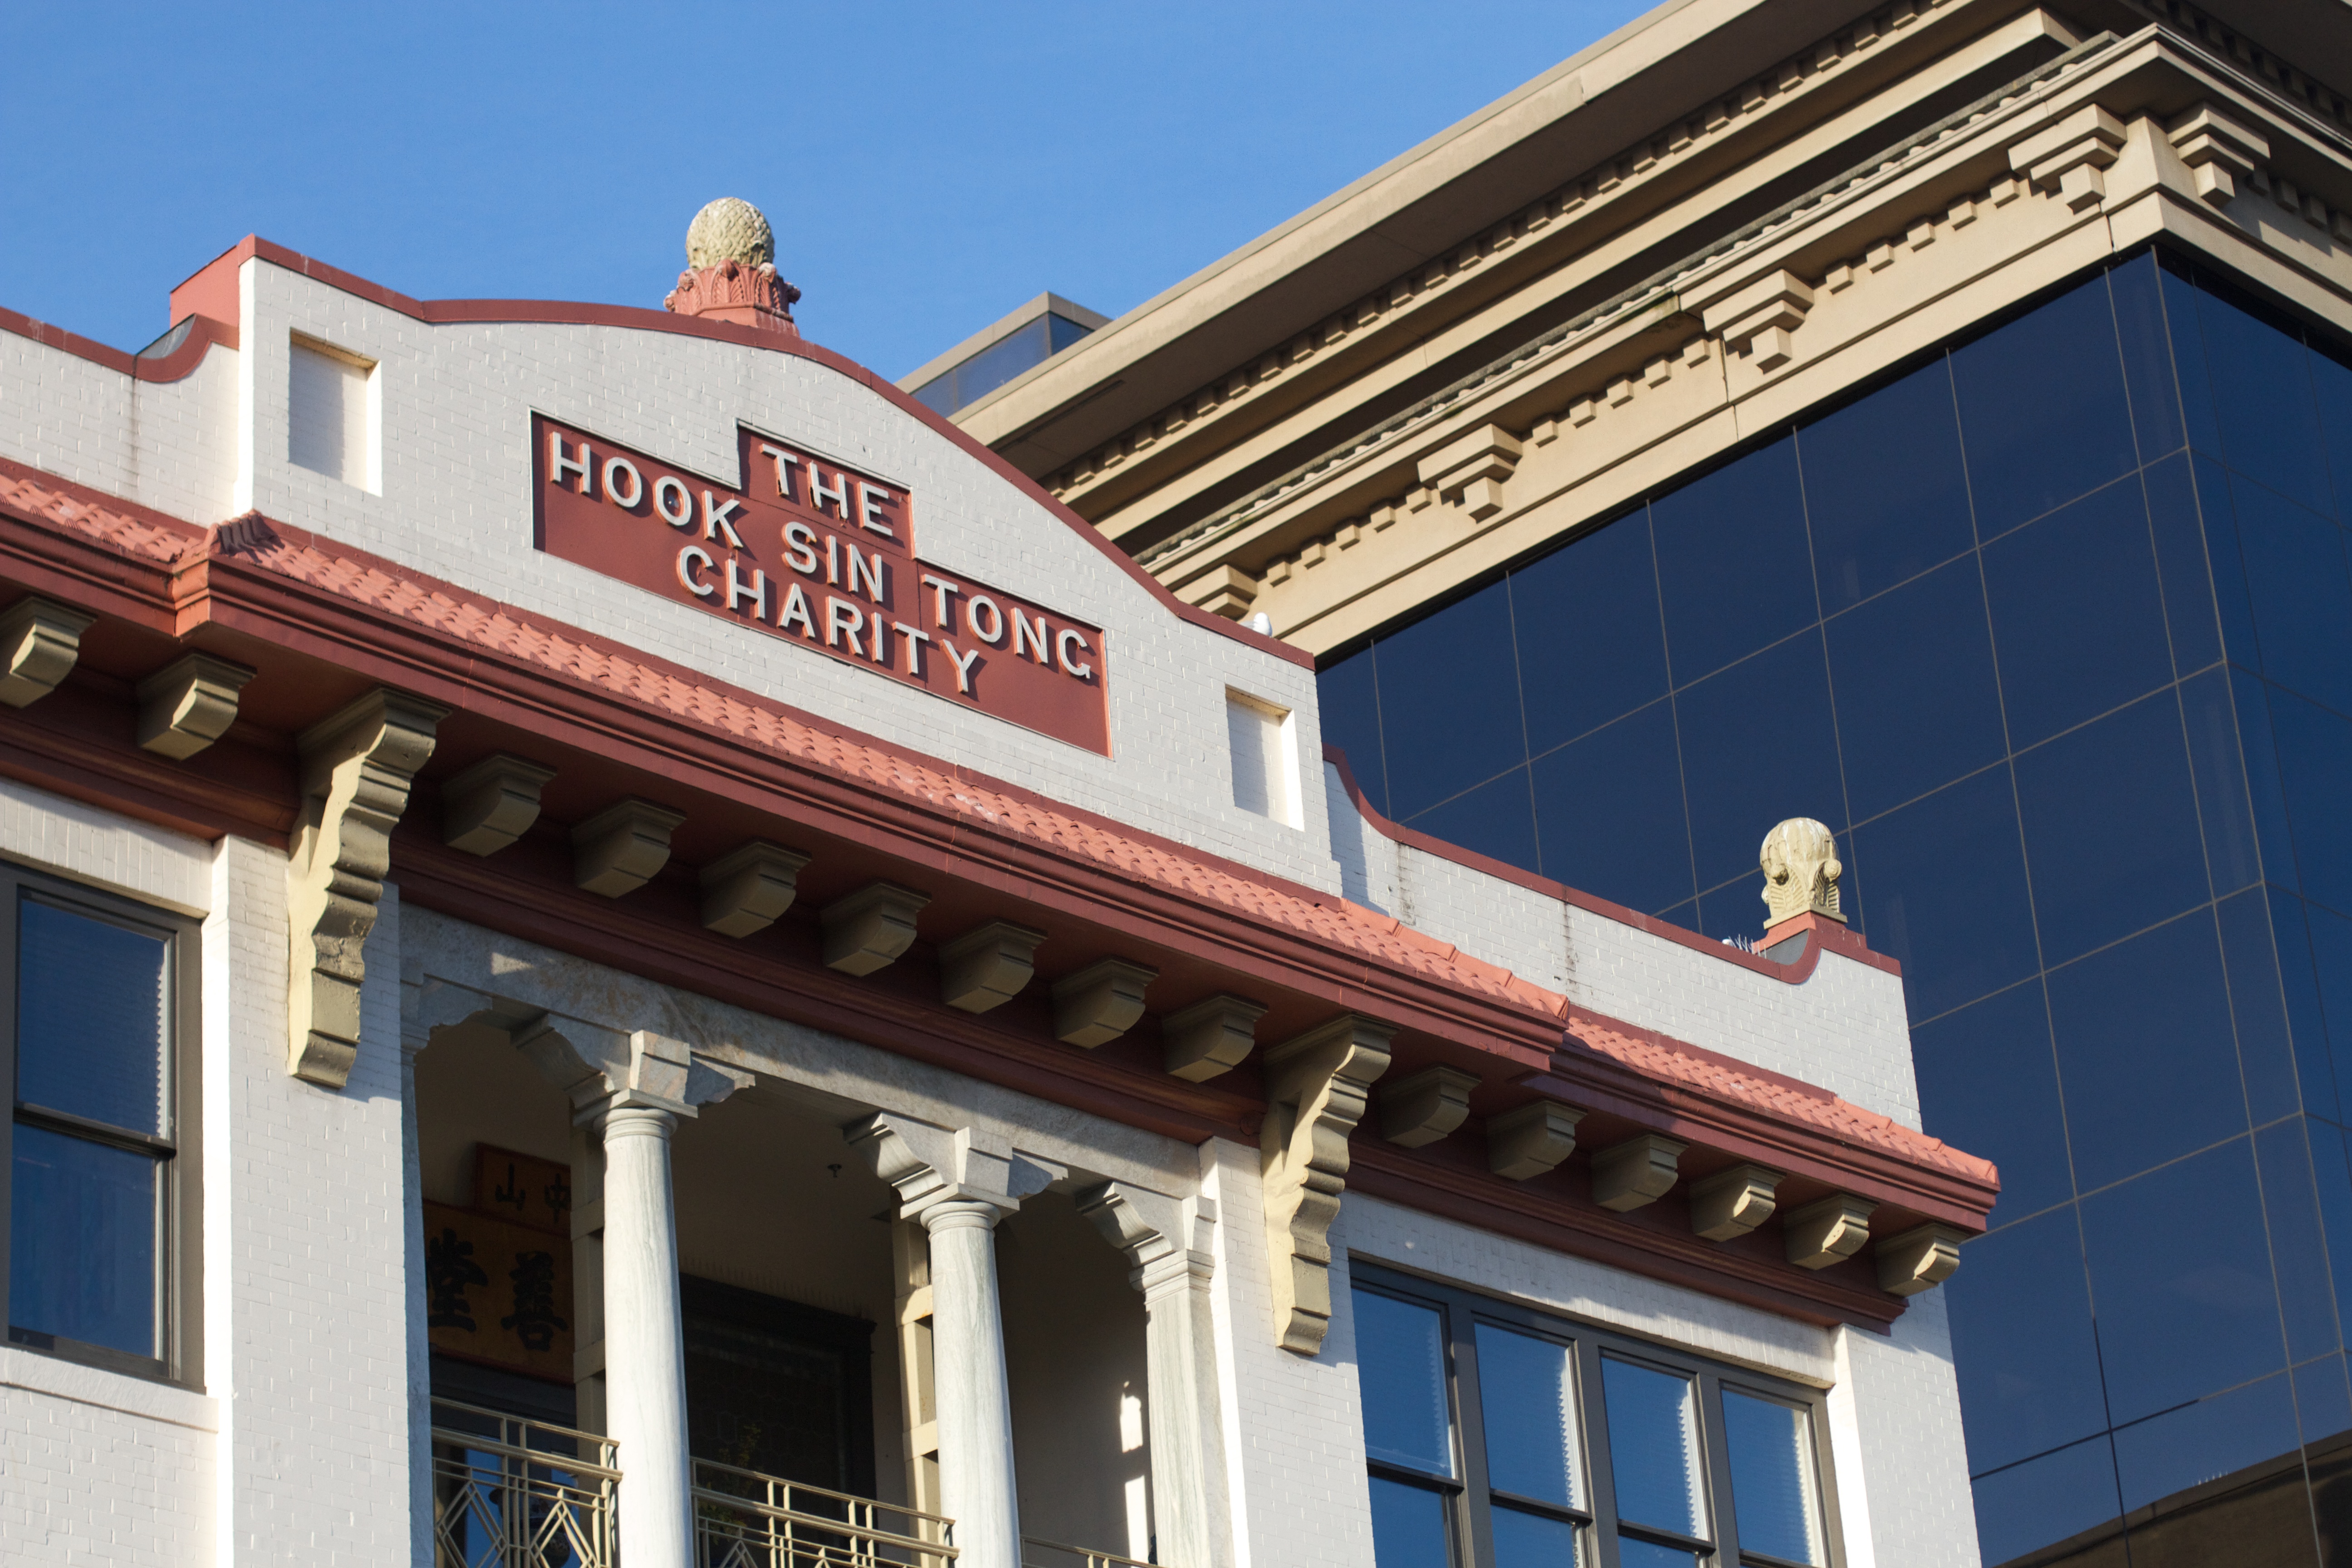
architecture, building, restaurant, downtown, facade